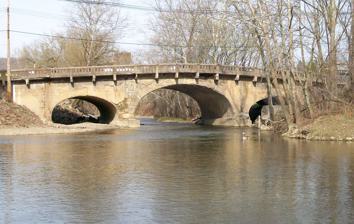
Building: Elm Grove Stone Arch Bridge
Country: United States of America
Year built: 1817
United States historic place Elm Grove Stone Arch Bridge U.S. National Register of Historic Places The bridge in 2010 Show map of West Virginia Show map of the United States Location US 40 , Wheeling, West Virginia Coordinates 40°2′36.89″N 80°39′31.55″W / 40.0435806°N 80.6587639°W / 40.0435806; -80.6587639 Area 0.5 acres (0.20 ha) Built 1817 Architect Moses Shepherd Architectural style Stone Arch NRHP reference No. 81000606 Added to NRHP August 21, 1981 The Elm Grove Stone Arch Bridge , also known as the Monument Place Bridge , is the oldest extant bridge, built in 1817, in the U.S. state of West Virginia . The bridge carries U.S. Route 40 over Little Wheeling Creek in Elm Grove . The bridge was placed on the National Register of Historic Places on August 21, 1981. History Colonel Moses Shepherd (1763–1832), son of David Shepherd and Rachel (née Teague) Shepherd and first husband of Lydia (née Boggs) Shepherd Cruger (1766–1867), moved to Wheeling with his parents and siblings from Shepherdstown, West Virginia about 1771 and built his prominent home, Shepherd Hall , in 1798. Shepherd rose to prominence in the area and befriended House Speaker Henry Clay , a friendship credited with the National Road running through Wheeling as well as Shepherd being awarded contracts to construct all bridges along the National Road in Ohio County The construction on the bridge began in 1817 and was completed later the same year. The bridge saw remodeling in 1931 and reinforced in 1953. The bridge is still in use today, still carrying traffic along Route 40. Appearance 1920 postcard of the bridge. The Elm Grove Stone Arch Bridge is a 3 span stone arched bridge. The bridge is constructed with solid uncoarsed limestone blocks. The bridge reaches 208 feet in length over the Little Wheeling Creek below. The middle arch spans 38 feet with two arches to either side spanning 25 feet. The arches are shaped in an ellipse pattern rather than the popular semicircular pattern for aesthetic reasons giving the bridge a "humpback" appearance. Original buttresses were removed in 1931 to make room for sidewalks on either side of the driving lanes. In 1953 the bridge was sprayed with gunite to reinforce and strengthen the bridge. The road has been paved with asphalt several times but has not destroyed the natural integrity in which it was designed and built in 1817. See also Transport portal Engineering portal National Register of Historic Places listings in Ohio County, West Virginia National Register of Historic Places listings in West Virginia References